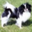
Label: dog